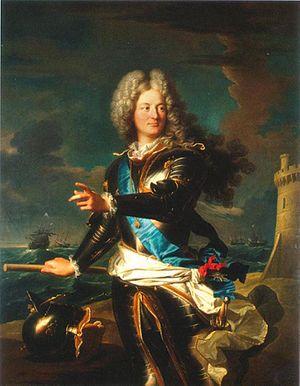
Gabriel Claude de Villers, marquis de Franconville, seigneur de Villiers et de Bazemont, dit le « marquis d'O » bien qu’il n’en porte pas le titre, né en 1654 et mort le 17 mars 1728, est un aristocrate, courtisan et officier de marine français des XVIIᵉ et XVIIIᵉ siècles. Originaire d'une famille noble originaire de Basse-Normandie, il s'engage à dix-sept ans dans la Marine royale au sein de laquelle il parvient au grade de lieutenant de vaisseau et major de la marine du Ponant. Après son mariage romantique avec la fille de l'ambassadeur de France à Constantinople, il est repéré par Madame de Maintenon qui souhaite placer un officier qui lui soit dévoué aux côtés du comte de Toulouse, le fils de sa rivale Madame de Montespan.
Louis-Alexandre de Bourbon, comte de Toulouse, duc de Penthièvre, d’Arc, de Châteauvillain et de Rambouillet, est un aristocrate et officier de marine français né à Versailles le 6 juin 1678 et mort à Rambouillet le 1ᵉʳ décembre 1737. Il est nommé amiral de France, alors qu'il n'a que cinq ans.
Jean-Aymar Piganiol, seigneur de La Force, écuyer, né le 21 septembre 1669 à Aurillac et mort le 10 janvier 1753 au château des Rouaudières, gouverneur des pages du comte de Toulouse, conseiller du Roy, contrôleur des guerres à la suite du régiment aux gardes suisses, est un auteur français d’ouvrages essentiellement à caractère géographique.